Maurice Greiffenhagen

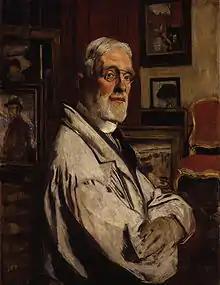
Self-portrait

Maurice Greiffenhagen (15 December 1862 – 26 December 1931) was a British painter and Royal Academician. He illustrated books and designed posters as well as painting idyllic landscapes.